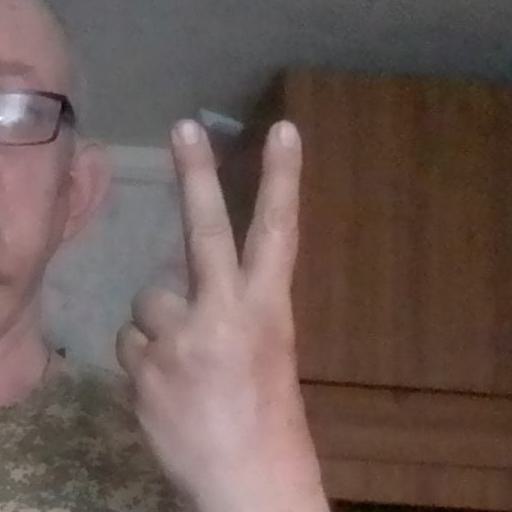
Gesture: peace_inverted